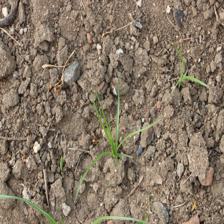
Label: Grass